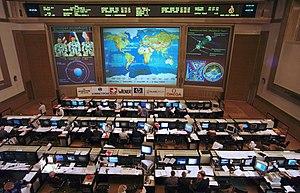
Le Centre de contrôle des vols spatiaux russe, également connu sous son acronyme ЦУП est le Centre de contrôle de mission de l'agence spatiale russe Roskosmos. Il se situe dans la ville de Korolev, près de Moscou.